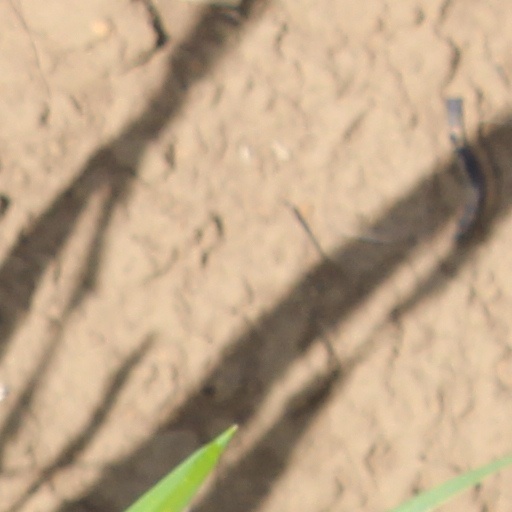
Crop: wheat